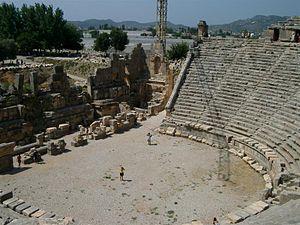
"Myre est une ville antique de Lycie, au Sud-Ouest de l'Anatolie, sur le fleuve Myros. Elle s'appelle en grec τα Μύρα ou η Μύρα, en latin et en anglais Myra. Il semble que ce nom soit lycien, la racine "" Myrrh"" pouvant signifier ""la cité de la déesse mère"".